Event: Nepal Earthquake
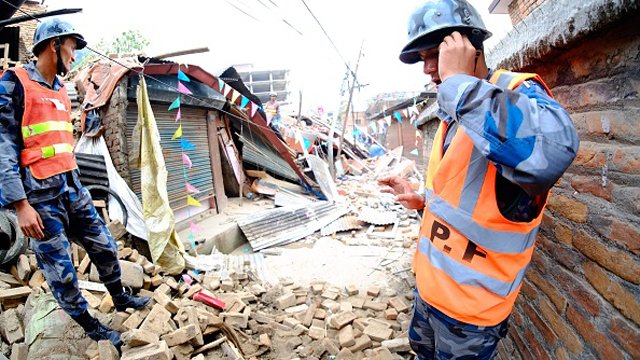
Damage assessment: damage